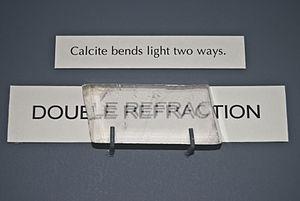
La pierre de soleil des Vikings est une pierre qui aurait servi d'aide à la navigation maritime en leur permettant de localiser la position du soleil par temps couvert.